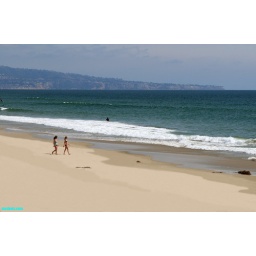
girls on the beach in el porto